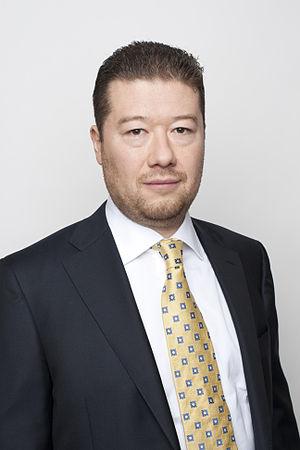
Les élections législatives tchèques de 2013 se sont déroulées les 25 et 26 octobre 2013, afin d'élire les deux cents députés de la septième législature de la Chambre des députés, pour un mandat de quatre ans. Le scrutin fait suite à la dissolution de la Chambre, le 20 août 2013.